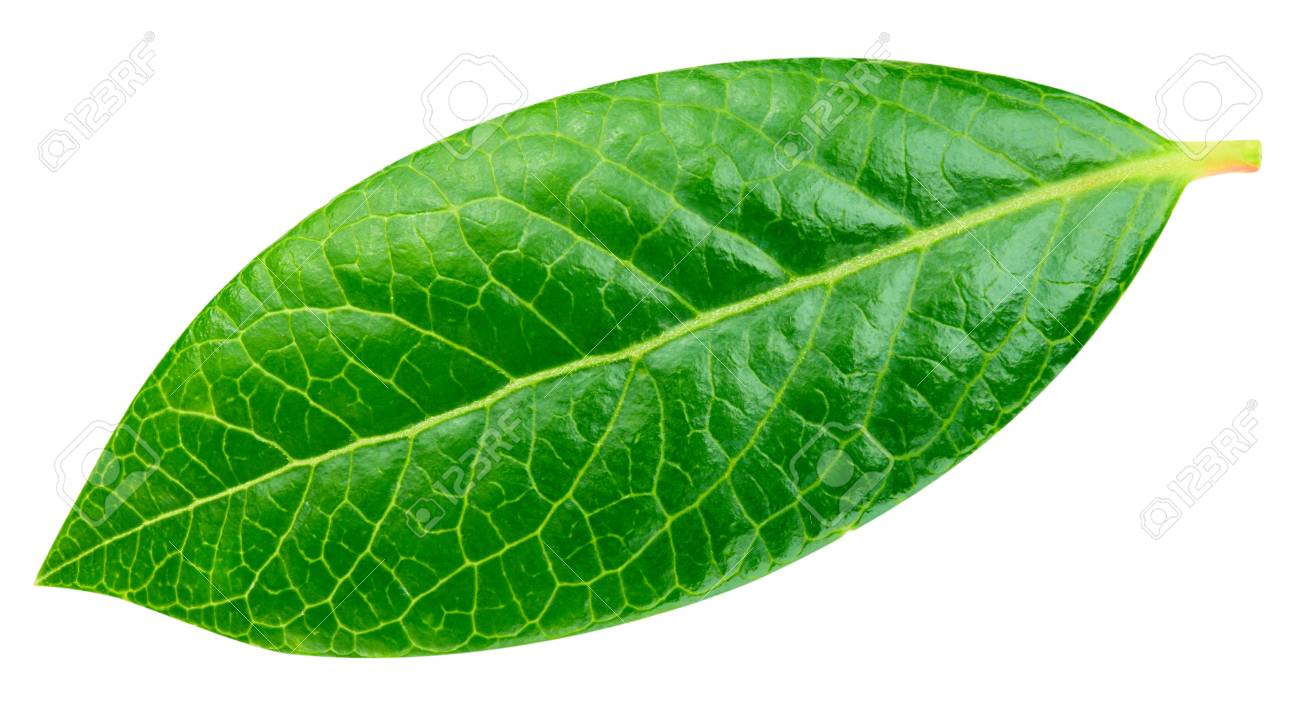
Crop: blueberry
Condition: healthy